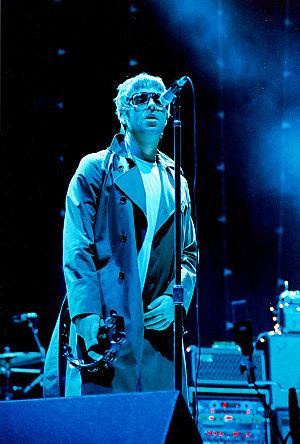
William John Paul Gallagher, dit Liam Gallagher est un chanteur et musicien anglais d'origine irlandaise, né le 21 septembre 1972 dans la banlieue de Manchester. Il fut le chanteur principal du groupe de rock Oasis, désormais séparé. Figure de proue du mouvement Britpop dans les années 1990, Liam Gallagher est connu pour son style de chant particulier, ainsi que pour son attitude erratique, parfois provocatrice. Il demeure une figure reconnue de la musique moderne britannique. Au sein d'Oasis, bien que son frère aîné Noel Gallagher, guitariste principal du groupe, ait écrit la majorité des chansons du groupe, certaines compositions émanaient de Liam, parmi lesquelles figurent entre autres Songbird et I'm Outta Time. Il est également le fondateur de la marque de vêtements Pretty Green. Il a décidé après la séparation du groupe, sur une ultime bagarre avec son frère au moment de monter sur scène à Paris en 2009, de poursuivre l'aventure musicale et avec le groupe Beady Eye dont il est le chanteur et leader. Le premier album du groupe est sorti début 2011 et s'est classé au 3ᵉ rang des ventes au Royaume-Uni.